Pallippad

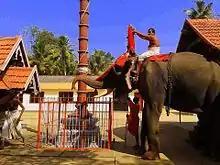
Temple elephant

Pallippad is believed to have been a dense forest before human habitation. Fossil remains were found in the paddy field which justifies this argument. Pallippad was the border of Odanad state, whose capital was Kayamkulam and Odanad Ruler Raman Kothavarma is a topic of discussion in many historical documents.